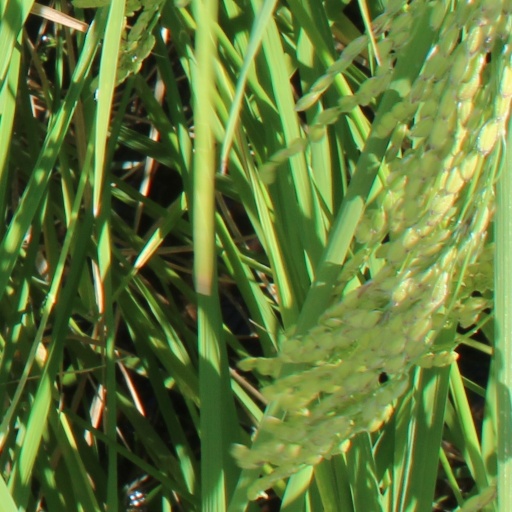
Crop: rice